Question: How many trains are visible?
Tambaya: Jirage nawa ake iya gani?
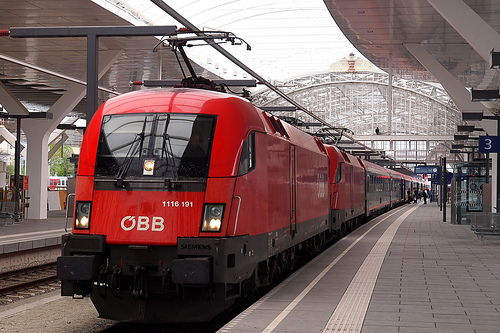
Answer: One.
Amsa: Ɗaya.